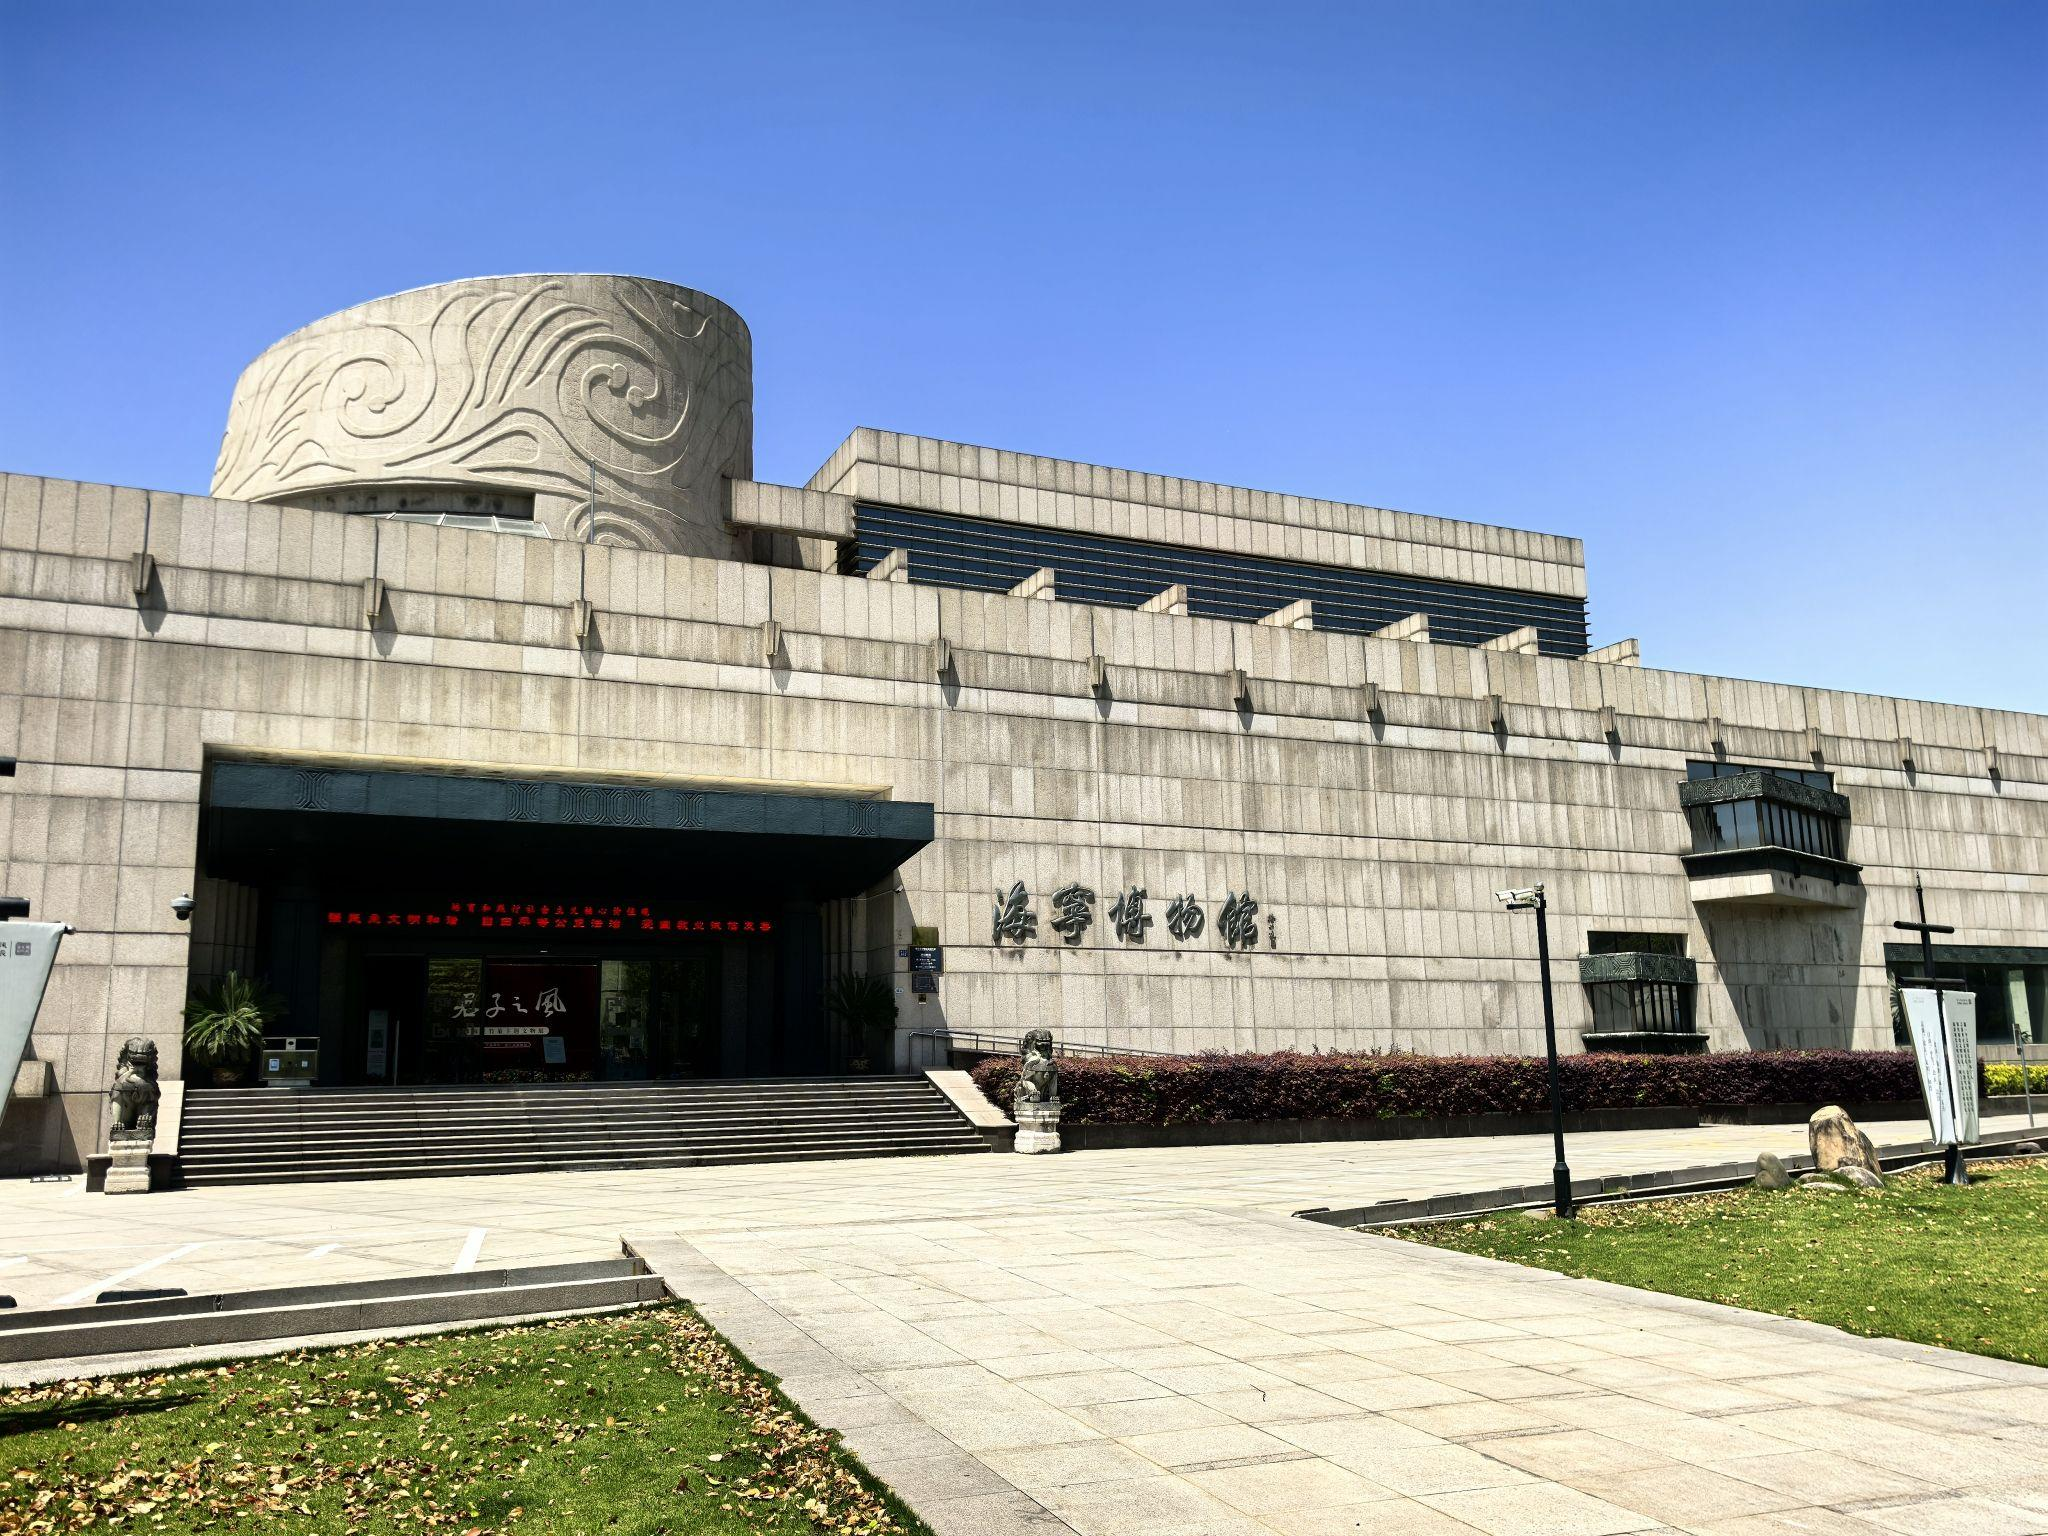
地标名称：海宁博物馆
所在城市：嘉兴市·海宁市